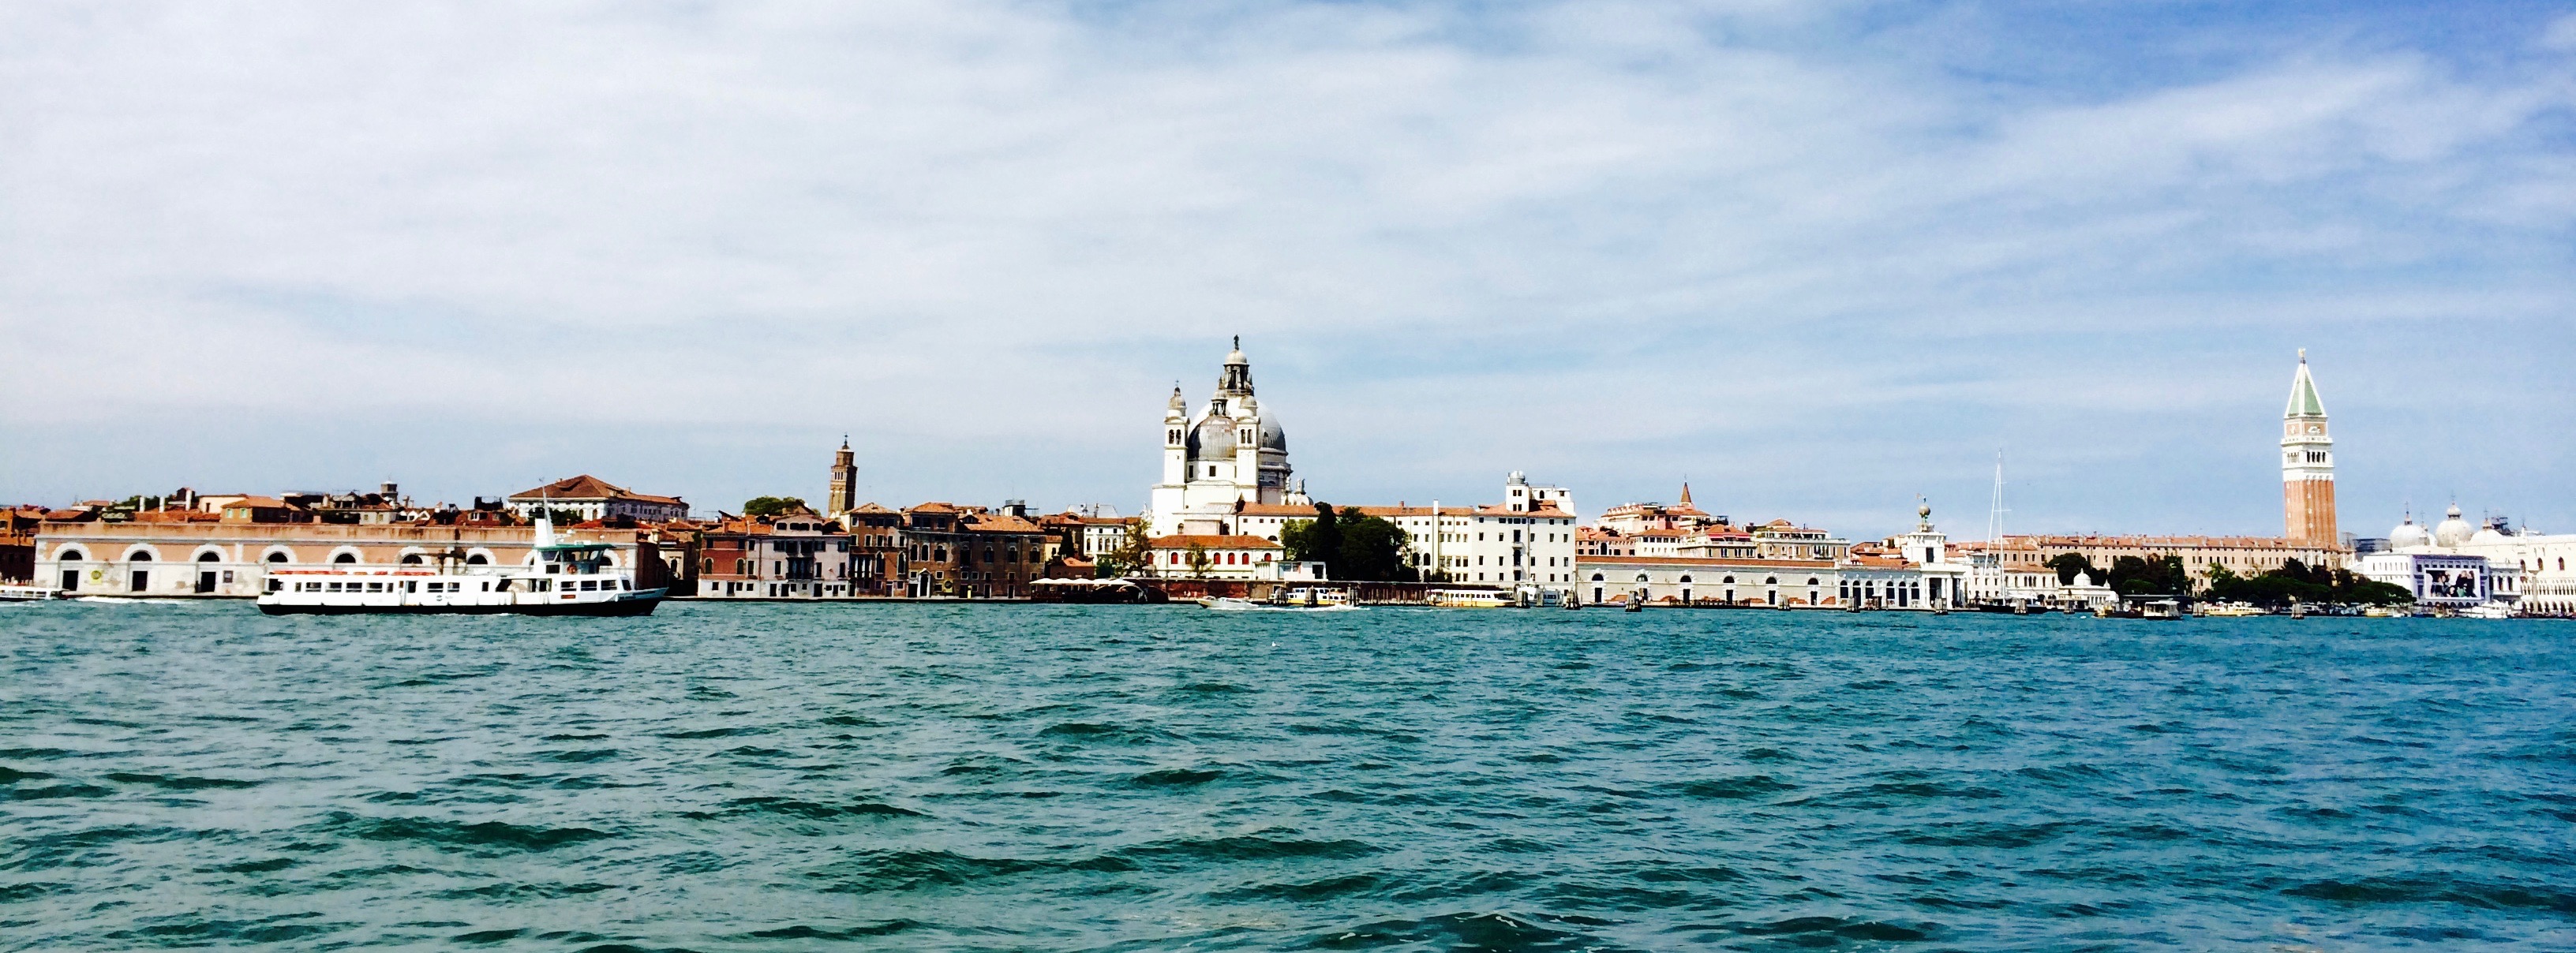
sea, coast, water, skyline, city, canal, vehicle, bay, harbor, venice, port, boating